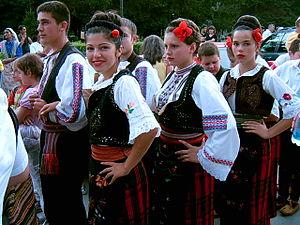
La Macédoine du Nord, en forme longue la république de Macédoine du Nord, est un pays d'Europe du Sud situé dans la péninsule des Balkans.
Bitola est une municipalité et une ville du sud-ouest de la Macédoine du Nord. La municipalité comptait 93 585 habitants en 2002 et couvre 422 km². La ville en elle-même comptait alors 74 550 habitants, le reste de la population étant réparti dans les villages alentour.